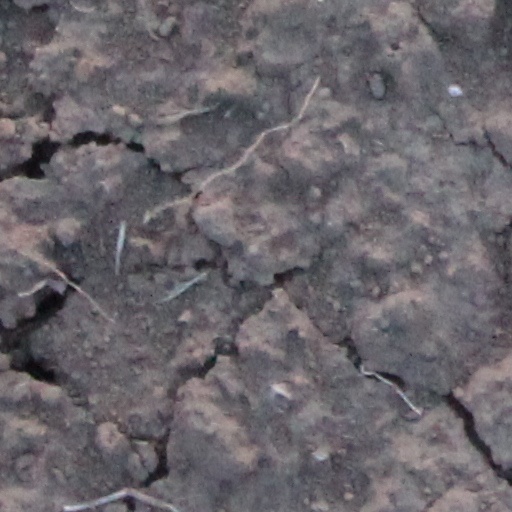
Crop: wheat